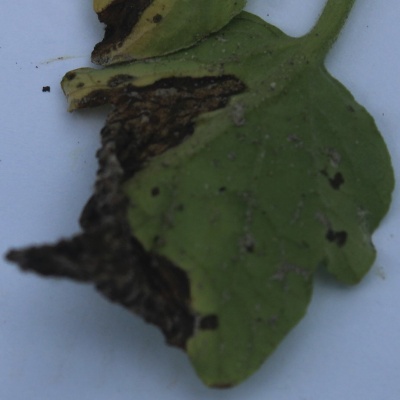
Crop: Tomato
Condition: verticulium wilt